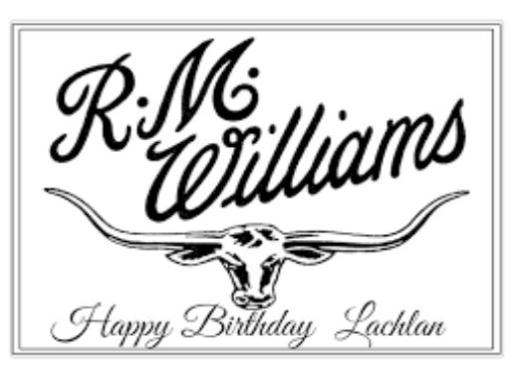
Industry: Clothes